Müritz

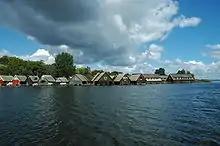
Boathouses in front of Röbel

The largest town on Lake Müritz is Waren (Müritz). Other settlements are (clockwise) Rechlin, Priborn, Vipperow, Ludorf, Röbel/Müritz, Gotthun, Sietow and Klink.